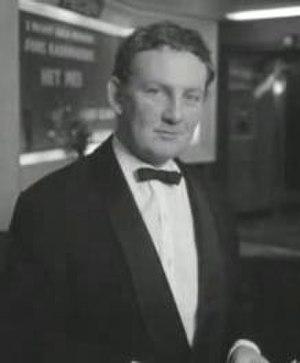
Hugo Claus, né le 5 avril 1929 à Bruges et mort le 19 mars 2008 à Anvers, est un écrivain, poète, dramaturge, scénariste et réalisateur belge d'expression néerlandaise.
ba